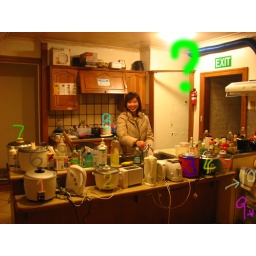
how many microwave in this house